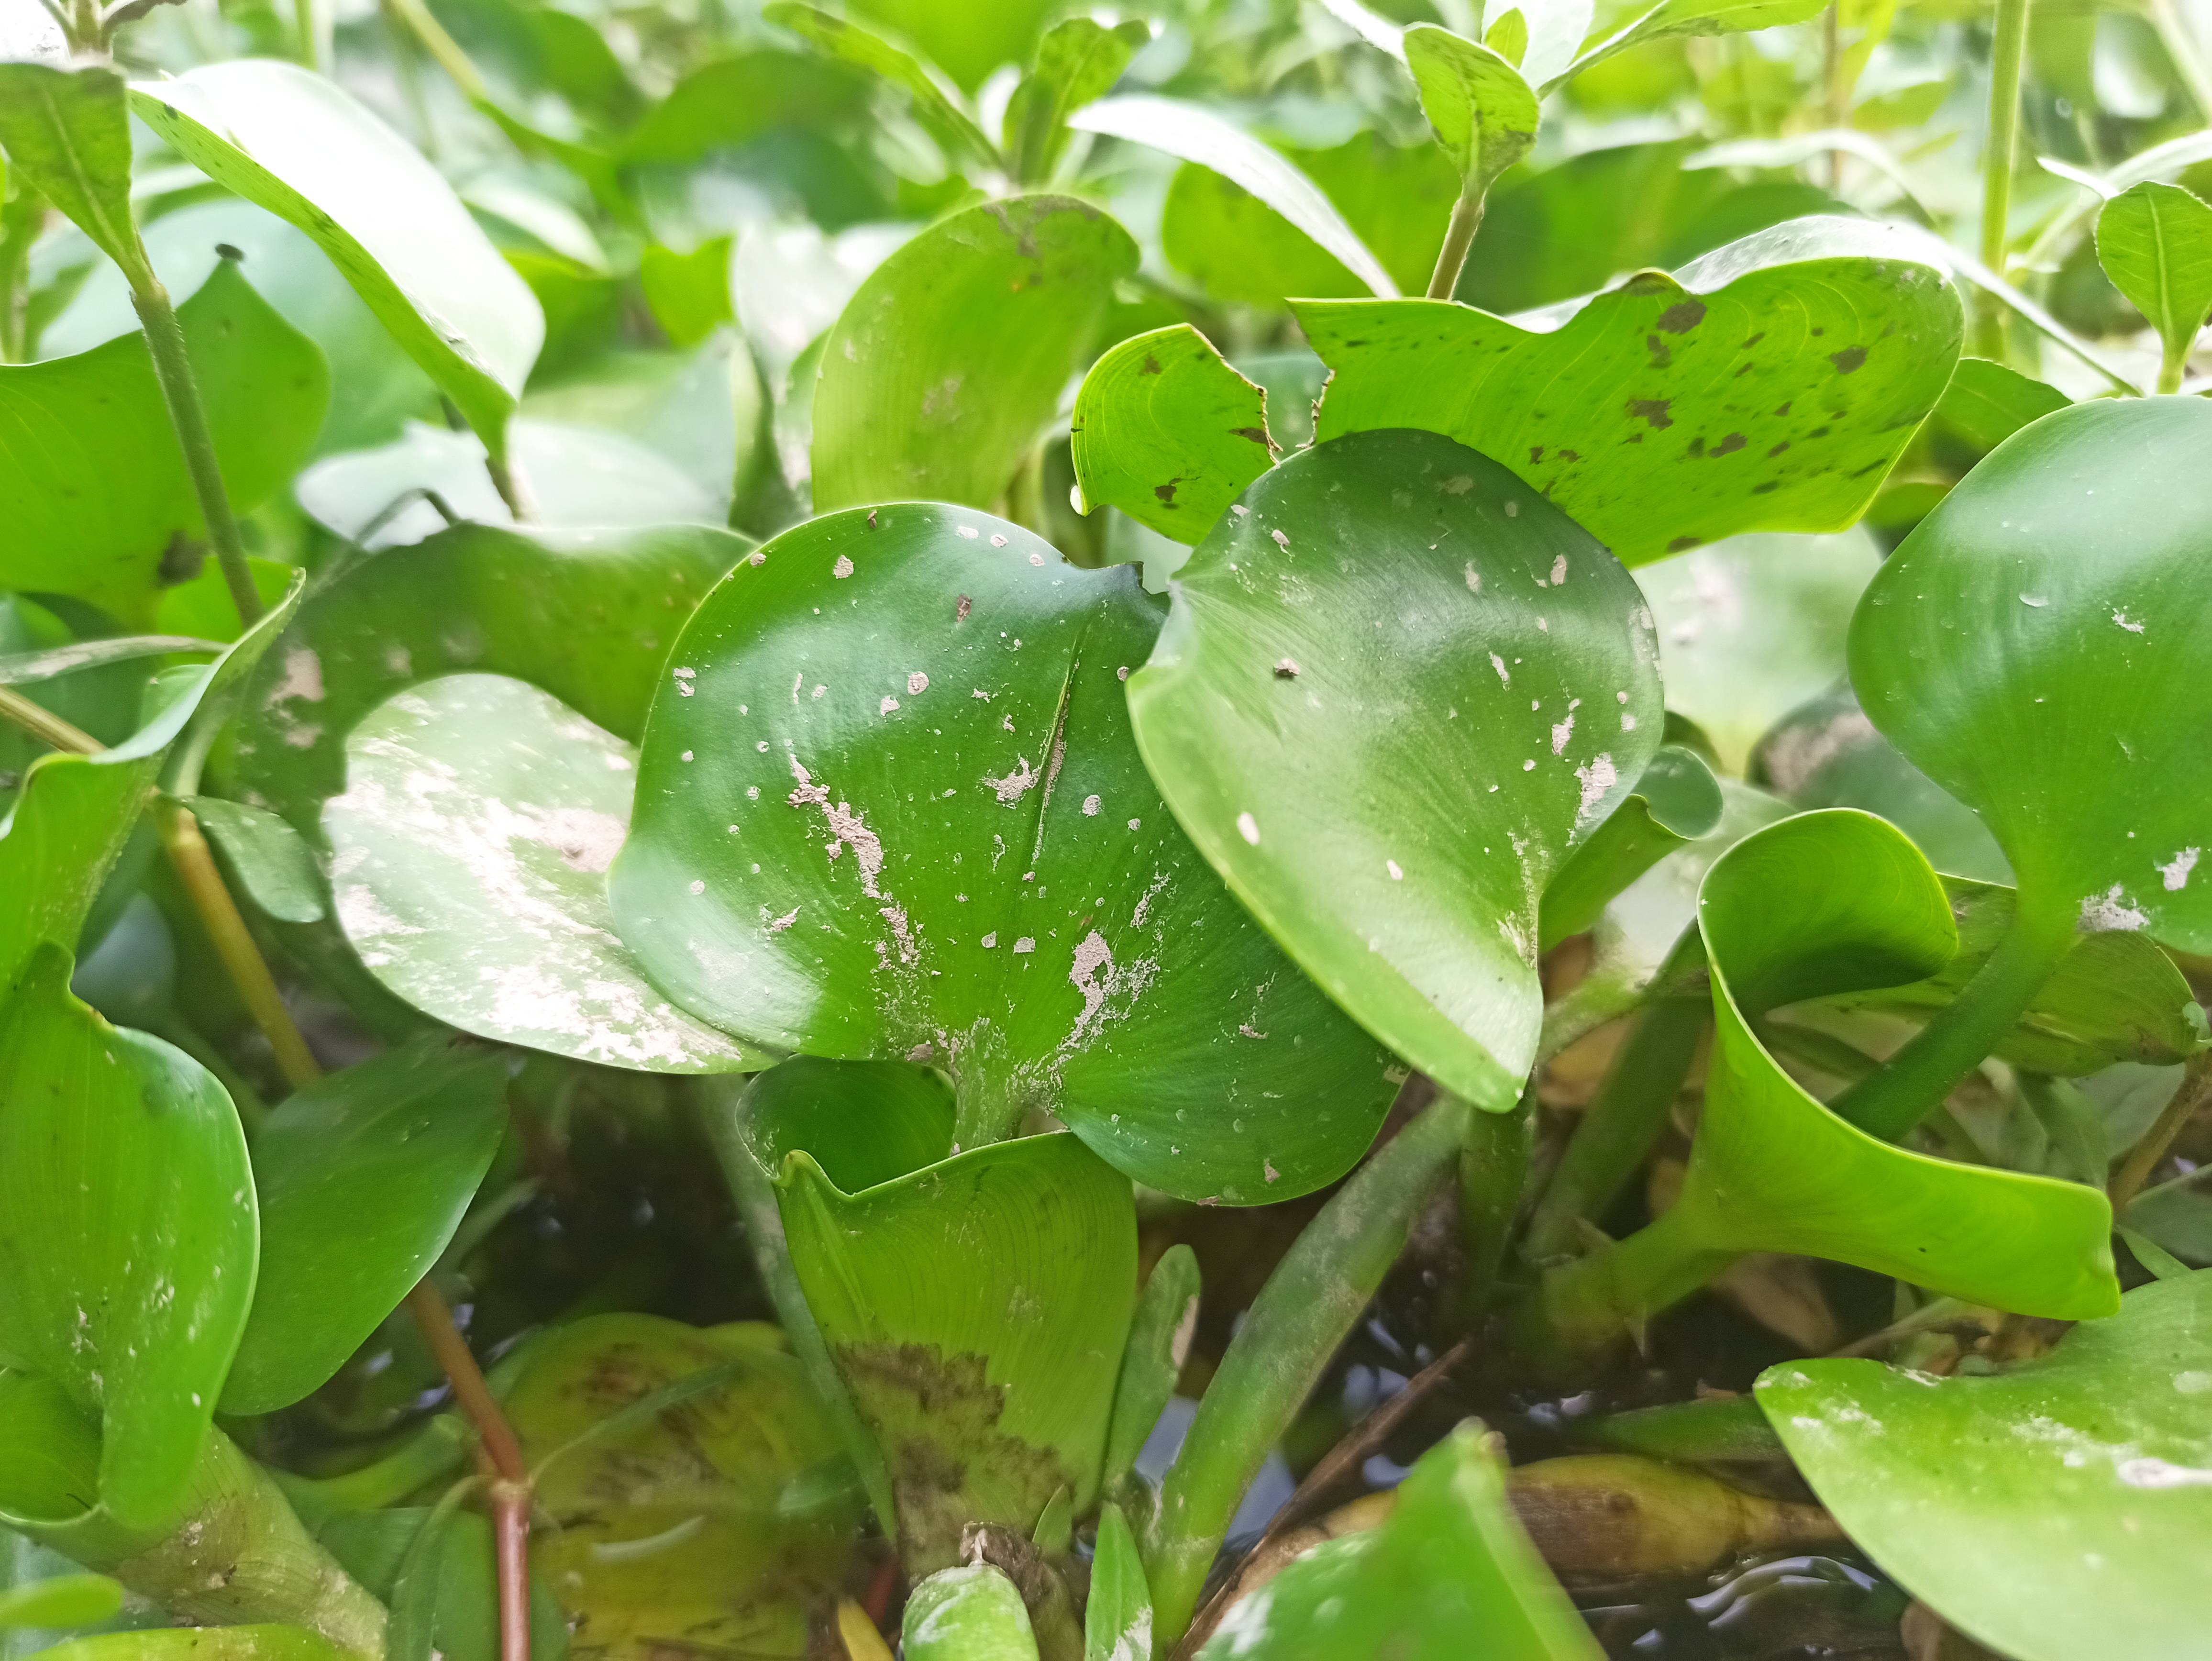
Species: Common Water Hyacinth (Eichornia crassipes)